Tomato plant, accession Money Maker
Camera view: vertical (180 deg); turntable rotation: 60 degrees
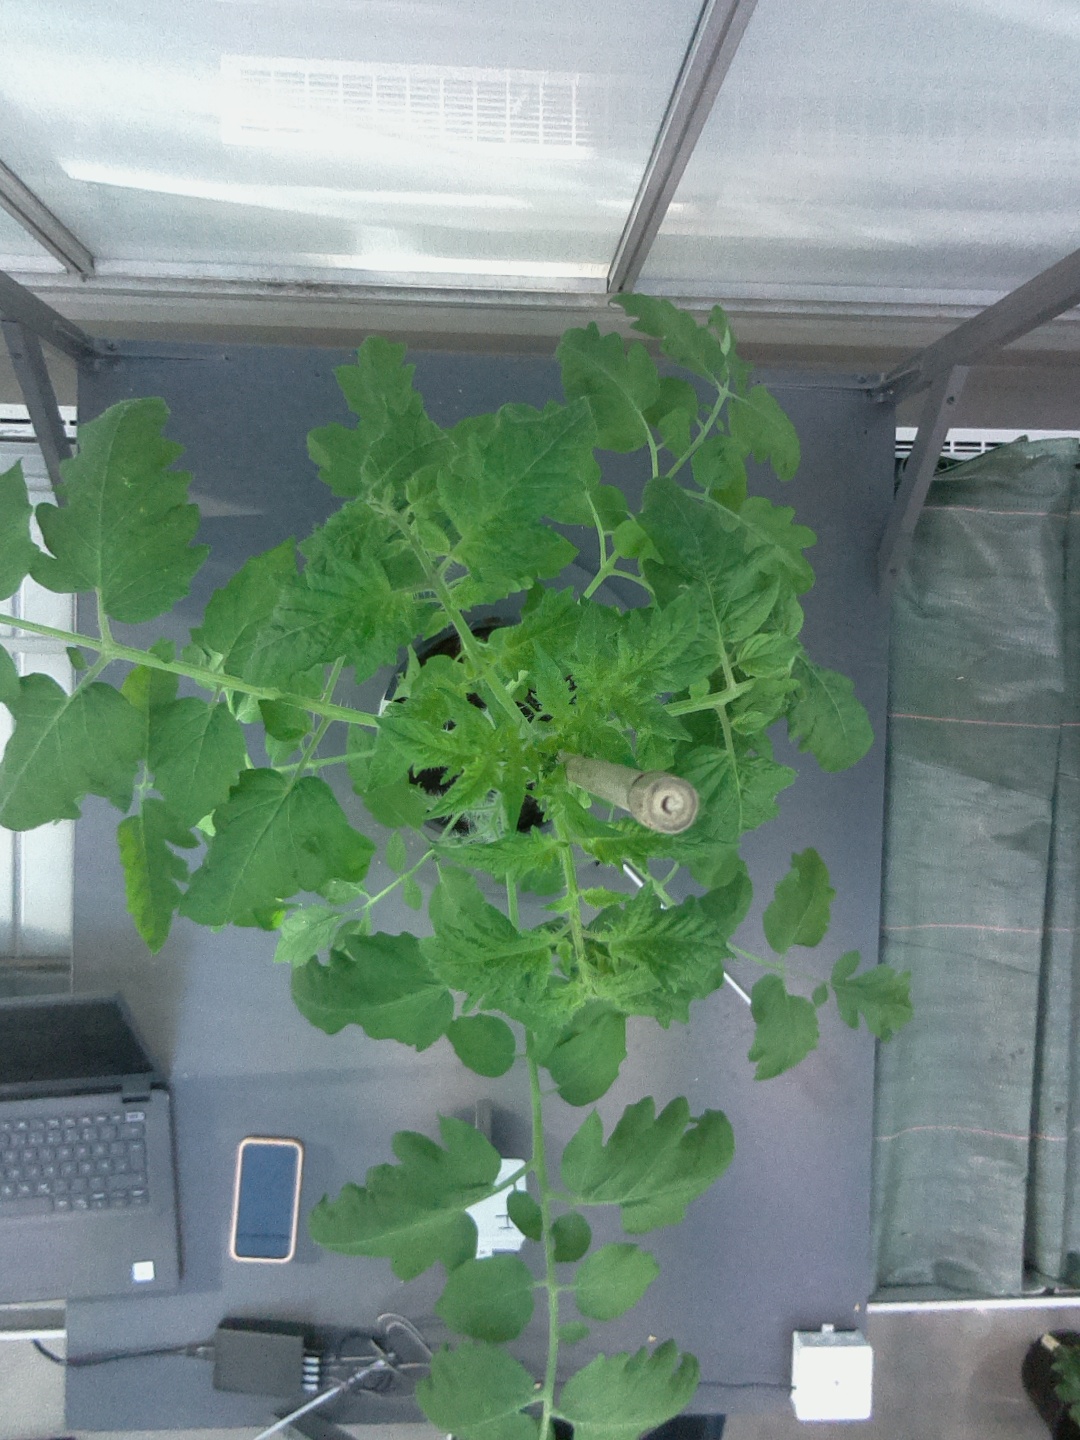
BBCH growth stage 53: 3 inflorescences visible